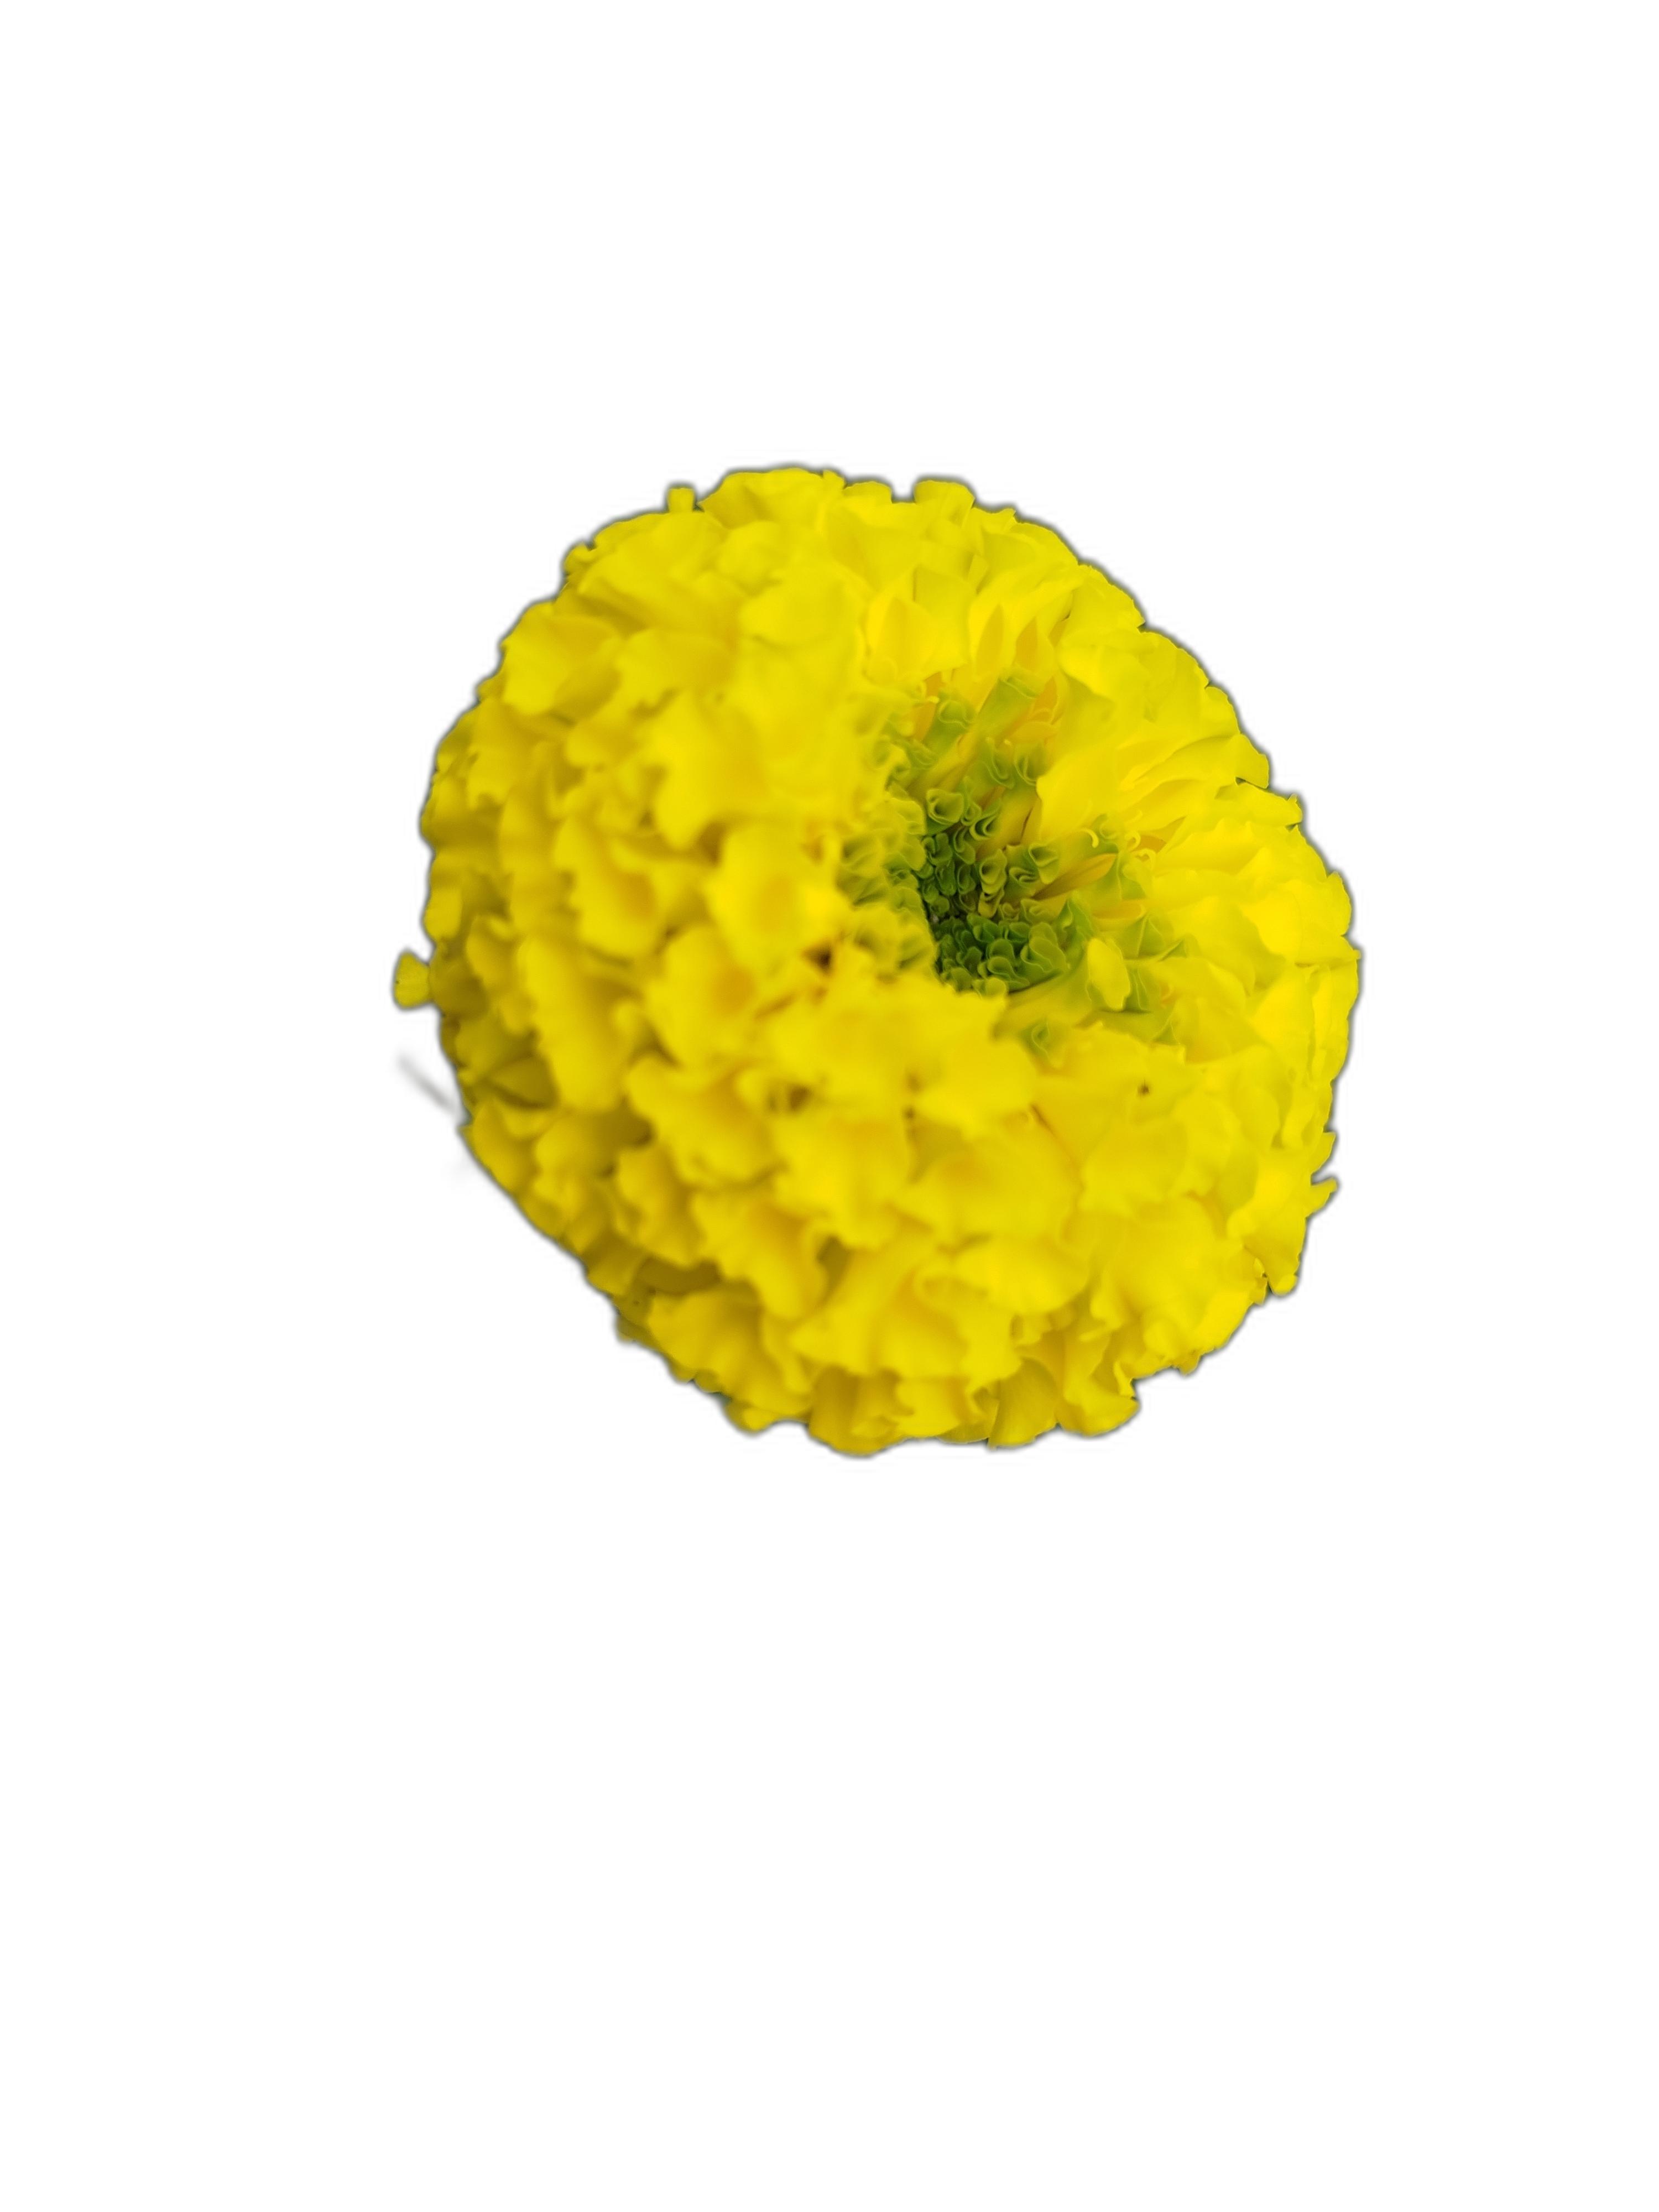
Label: Marigold